Wide Field and Planetary Camera

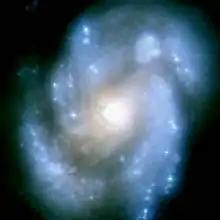
WFPC image of Messier 100 (NGC 4321)

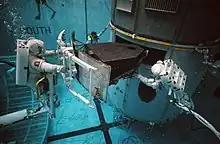
Astronauts practice replacing the WFPC on Earth in water tank to simulate working in space in 1993. The model being used is a full-scale training version of the WFPC

The Wide Field/Planetary Camera (WFPC, pronounced as "wiffpick") was a camera installed on the Hubble Space Telescope launched in April 1990 and operated until December 1993. It was one of the instruments on Hubble at launch, but its functionality was severely impaired by the defects of the main mirror optics which afflicted the telescope. However, it produced uniquely valuable high resolution images of relatively bright astronomical objects, allowing for a number of discoveries to be made by HST even in its aberrated condition.